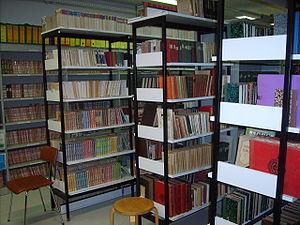
Rayonnages de la Bibliothèque européenne du roman populaire (Laxou, Meurthe-et-Moselle)
Le roman populaire, — ou littérature de diffusion populaire ou encore paralittérature — désigne des productions littéraires qui rencontrent un vaste lectorat, lequel s'est développé au cours du XIXᵉ siècle grâce principalement à la diminution des coûts de fabrication de l'imprimé, à la naissance des premiers groupes de presse, et à l'alphabétisation. Ce genre est originellement concomitant de la révolution industrielle et d'une sociologie de la lecture, laquelle pratique n'a pu se démocratiser qu'avec l'apparition du temps pour les loisirs dans un contexte d'urbanisation progressive.
La Bibliothèque européenne du roman populaire a été créée en 1991 à Laxou par l’Association pour une bibliothèque du roman populaire.